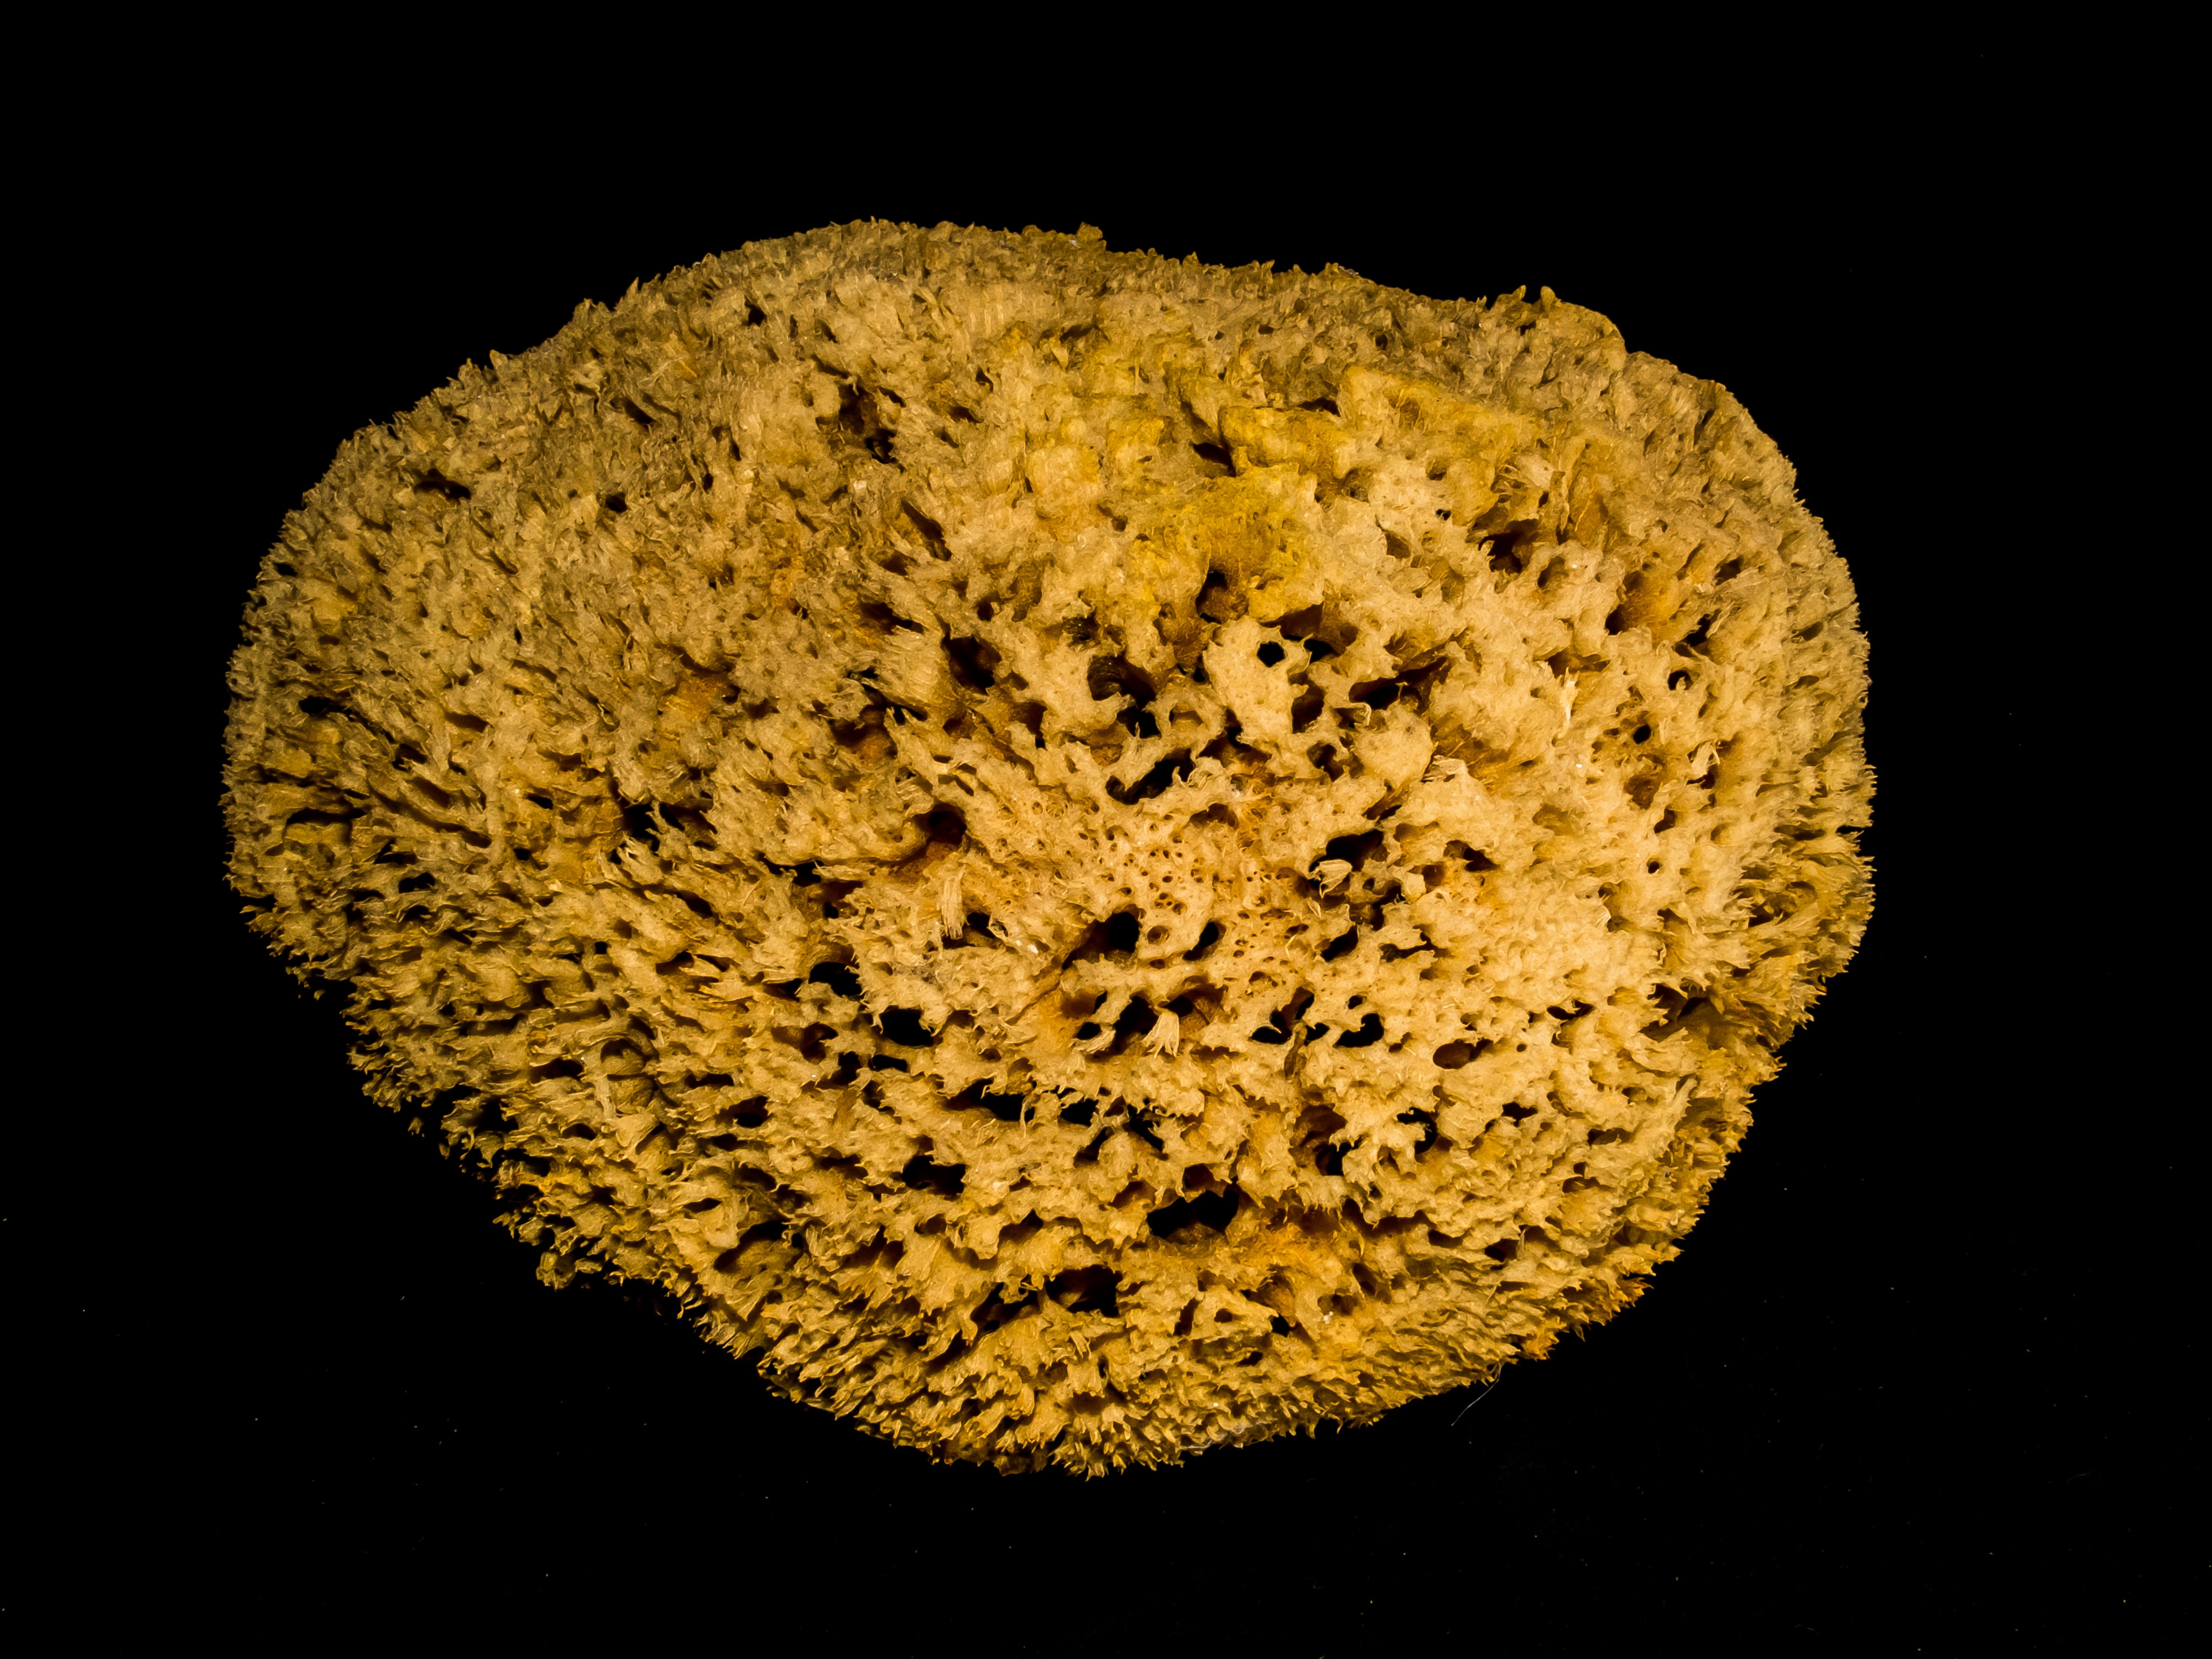
leaf, flower, decoration, pollen, biology, yellow, circle, sponge, macro photography, organism, sea sponge, natural sponge